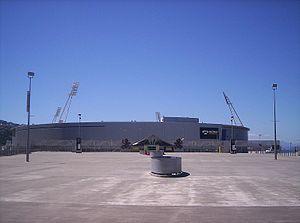
Le Wellington Phoenix FC est un club néo-zélandais de football basé à Wellington évoluant en A-League, le championnat professionnel d'Australie de football. Ricki Herbert en est l'entraîneur depuis l'arrivée du club en A-League. Le capitaine actuel est Andew Durante qui a succédé à Ross Aloisi au début de la saison 2008-2009. Le club a atteint les demi-finales en 2009-2010.
Le Wellington Regional Stadium est un stade de la ville de Wellington en Nouvelle-Zélande, stade consacré essentiellement au rugby à XV et au cricket mais qui peut aussi être utilisé pour d'autres compétitions comme le football où le rugby à XIII.